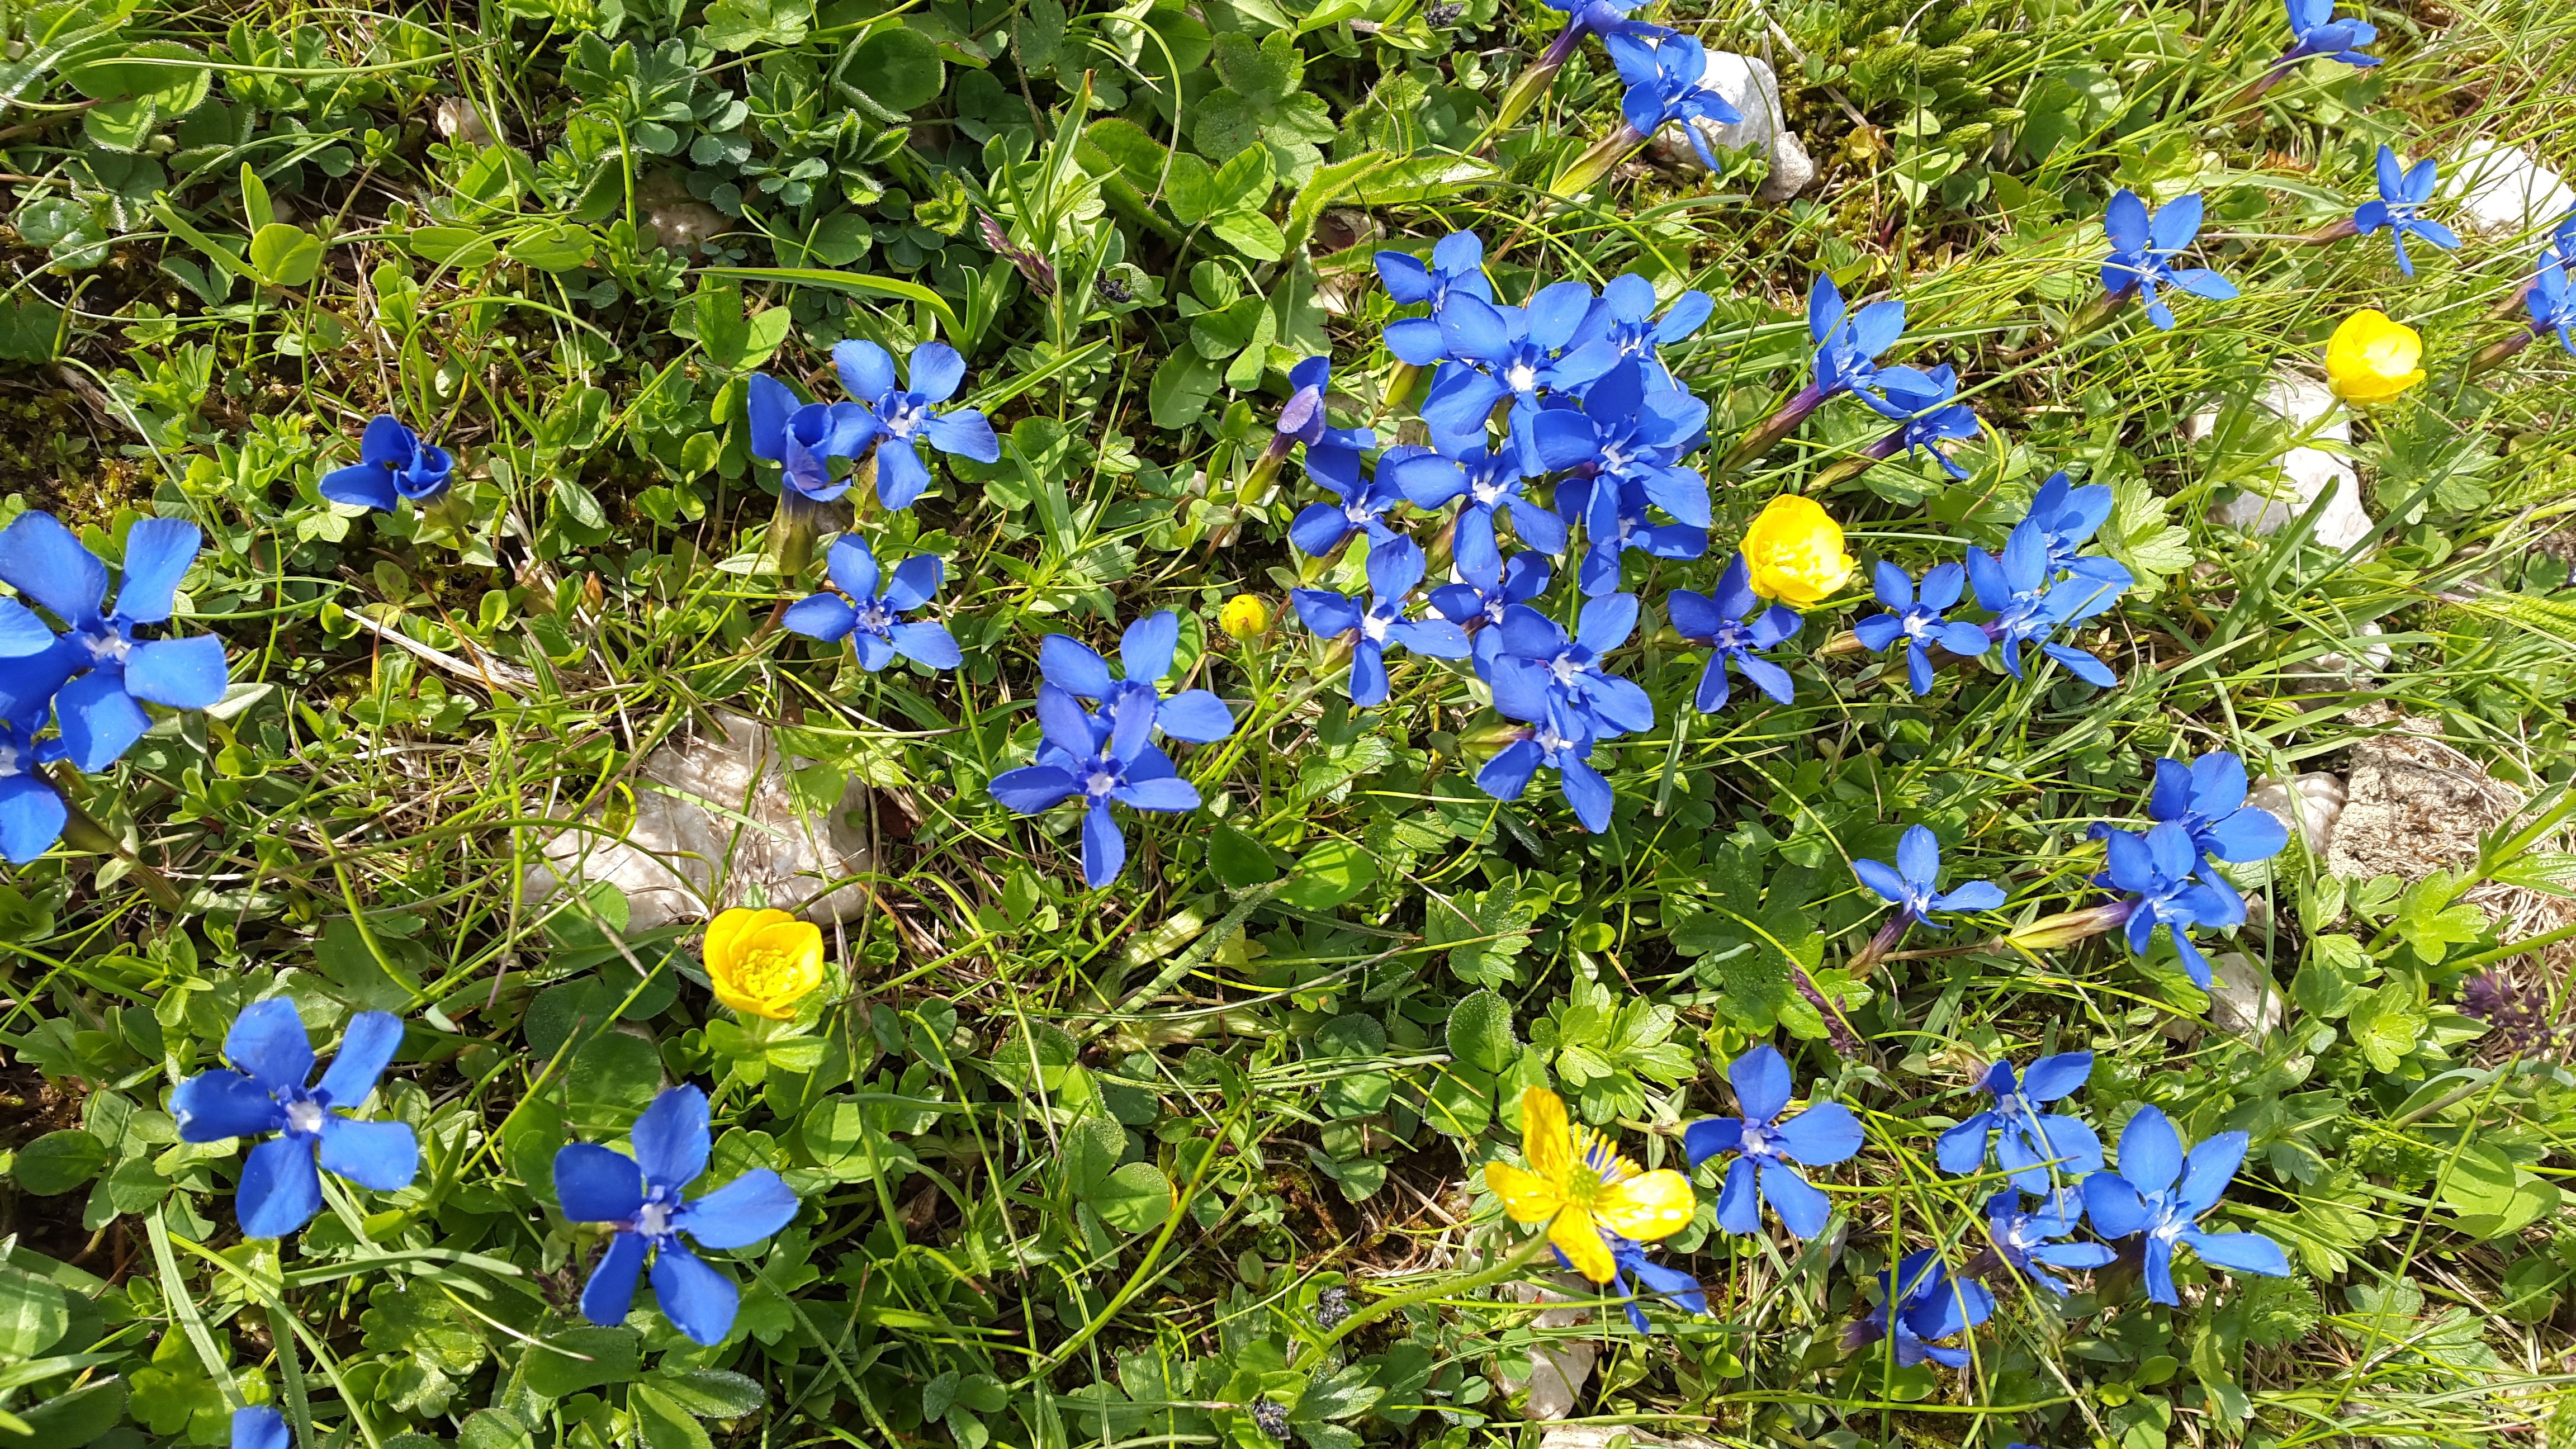
nature, plant, meadow, flower, purple, bloom, green, botany, blue, garden, flora, wildflower, flowers, bluebonnet, lupin, gentian, mountain flowers, flowering plant, alpine flower, bellflower family, gentian plant, annual plant, land plant, colorado blue columbine, gentiana sierrae